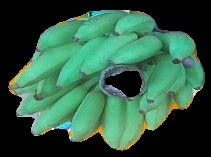
Variety: elakki-bale
Grade: grade2